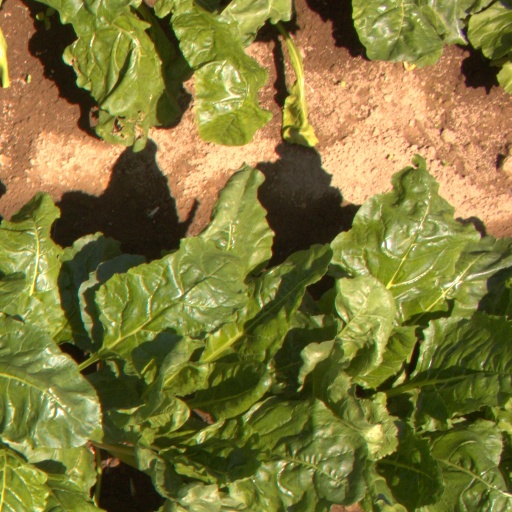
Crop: sugar beet